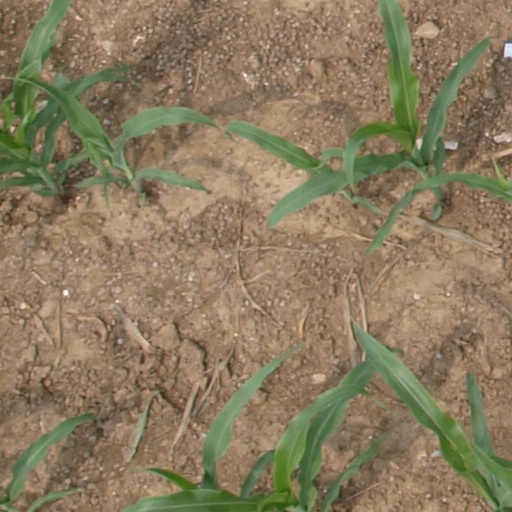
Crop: maize; corn